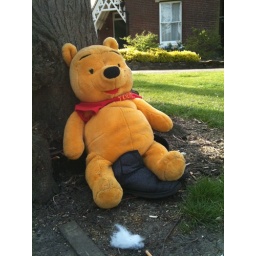
Sat, under a tree in Dane John, Canterbury. With a pair of shoes under him.